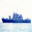
Label: ship